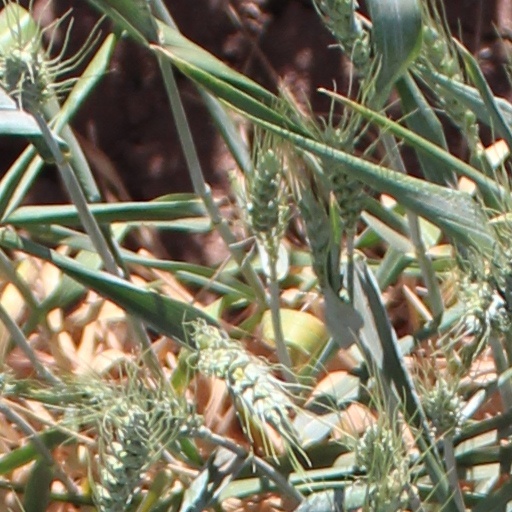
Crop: wheat